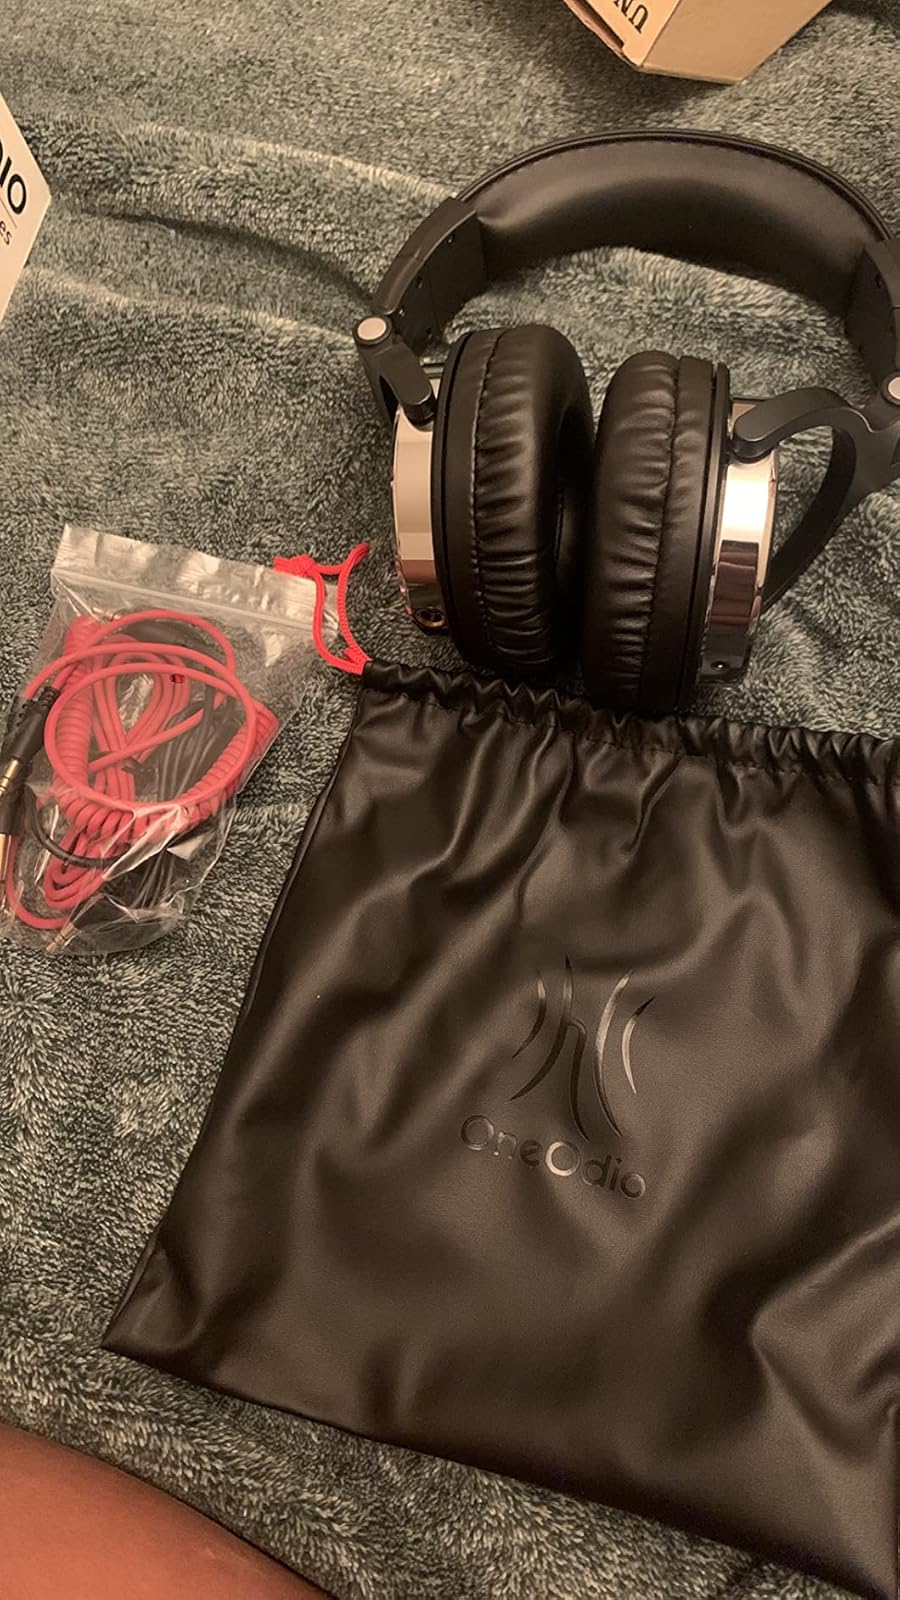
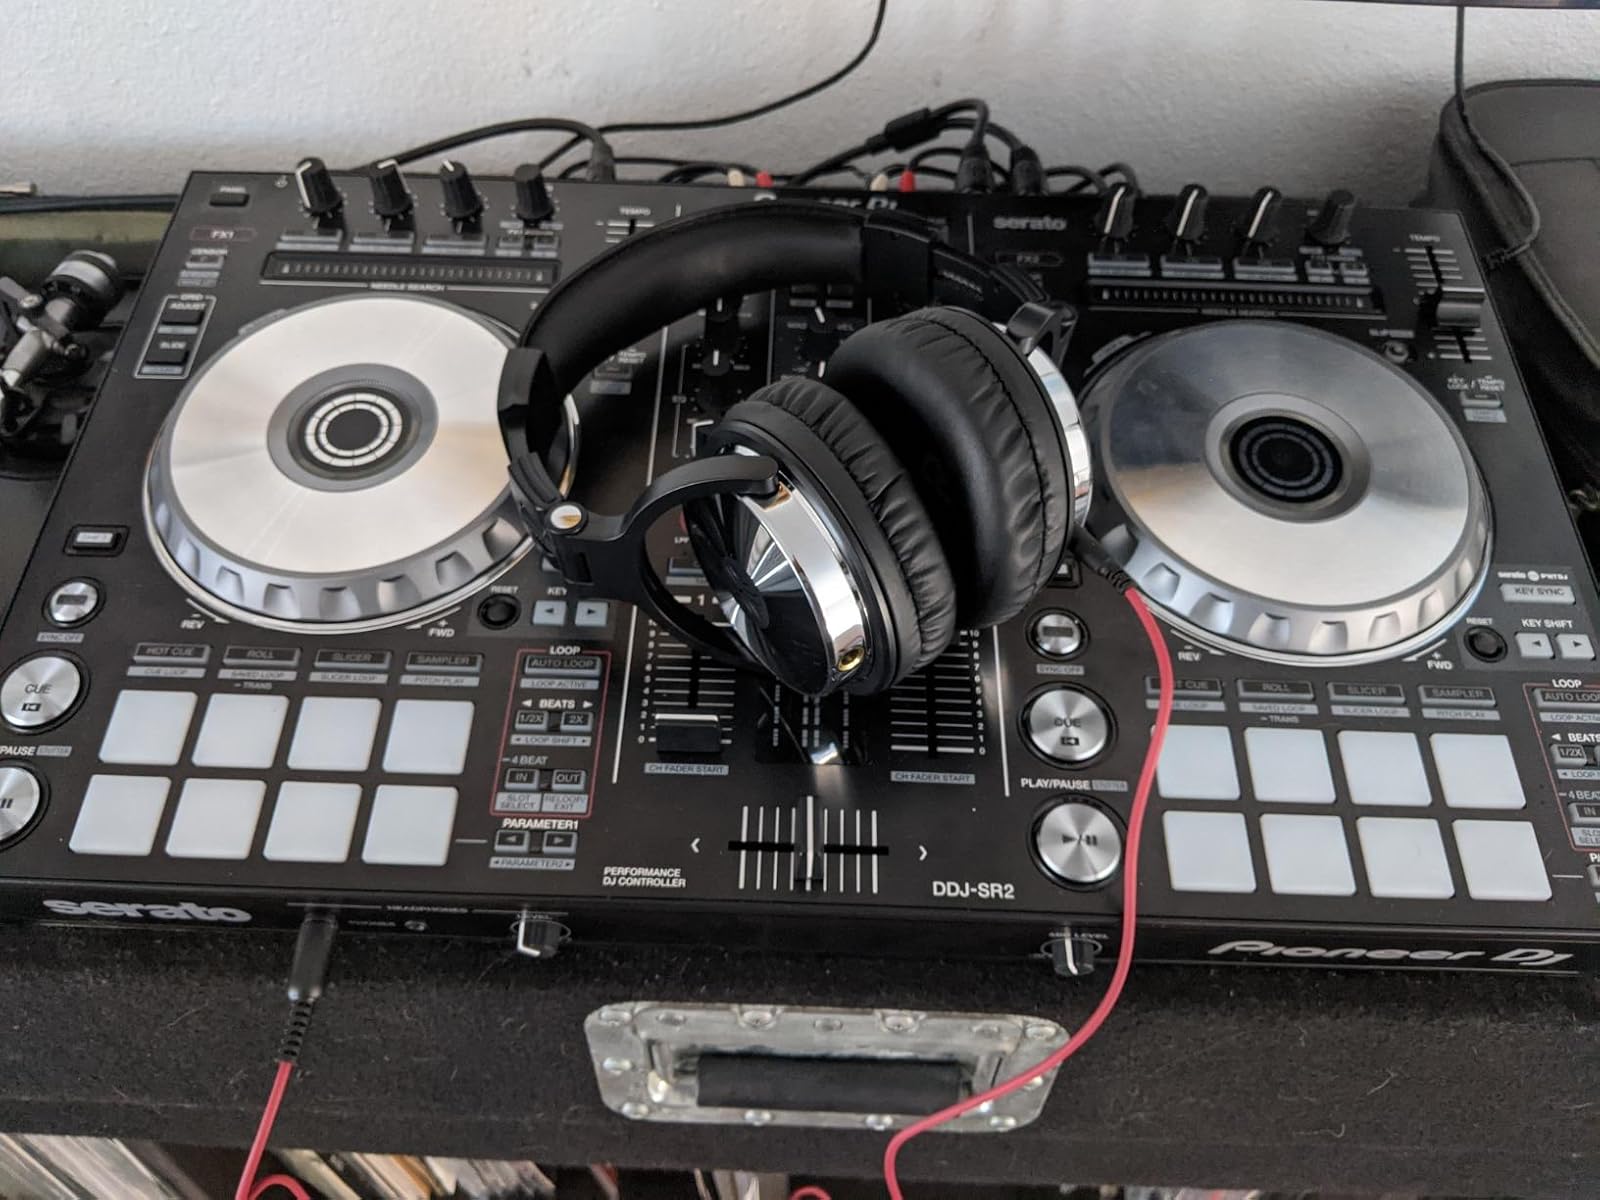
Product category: headphones
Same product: yes